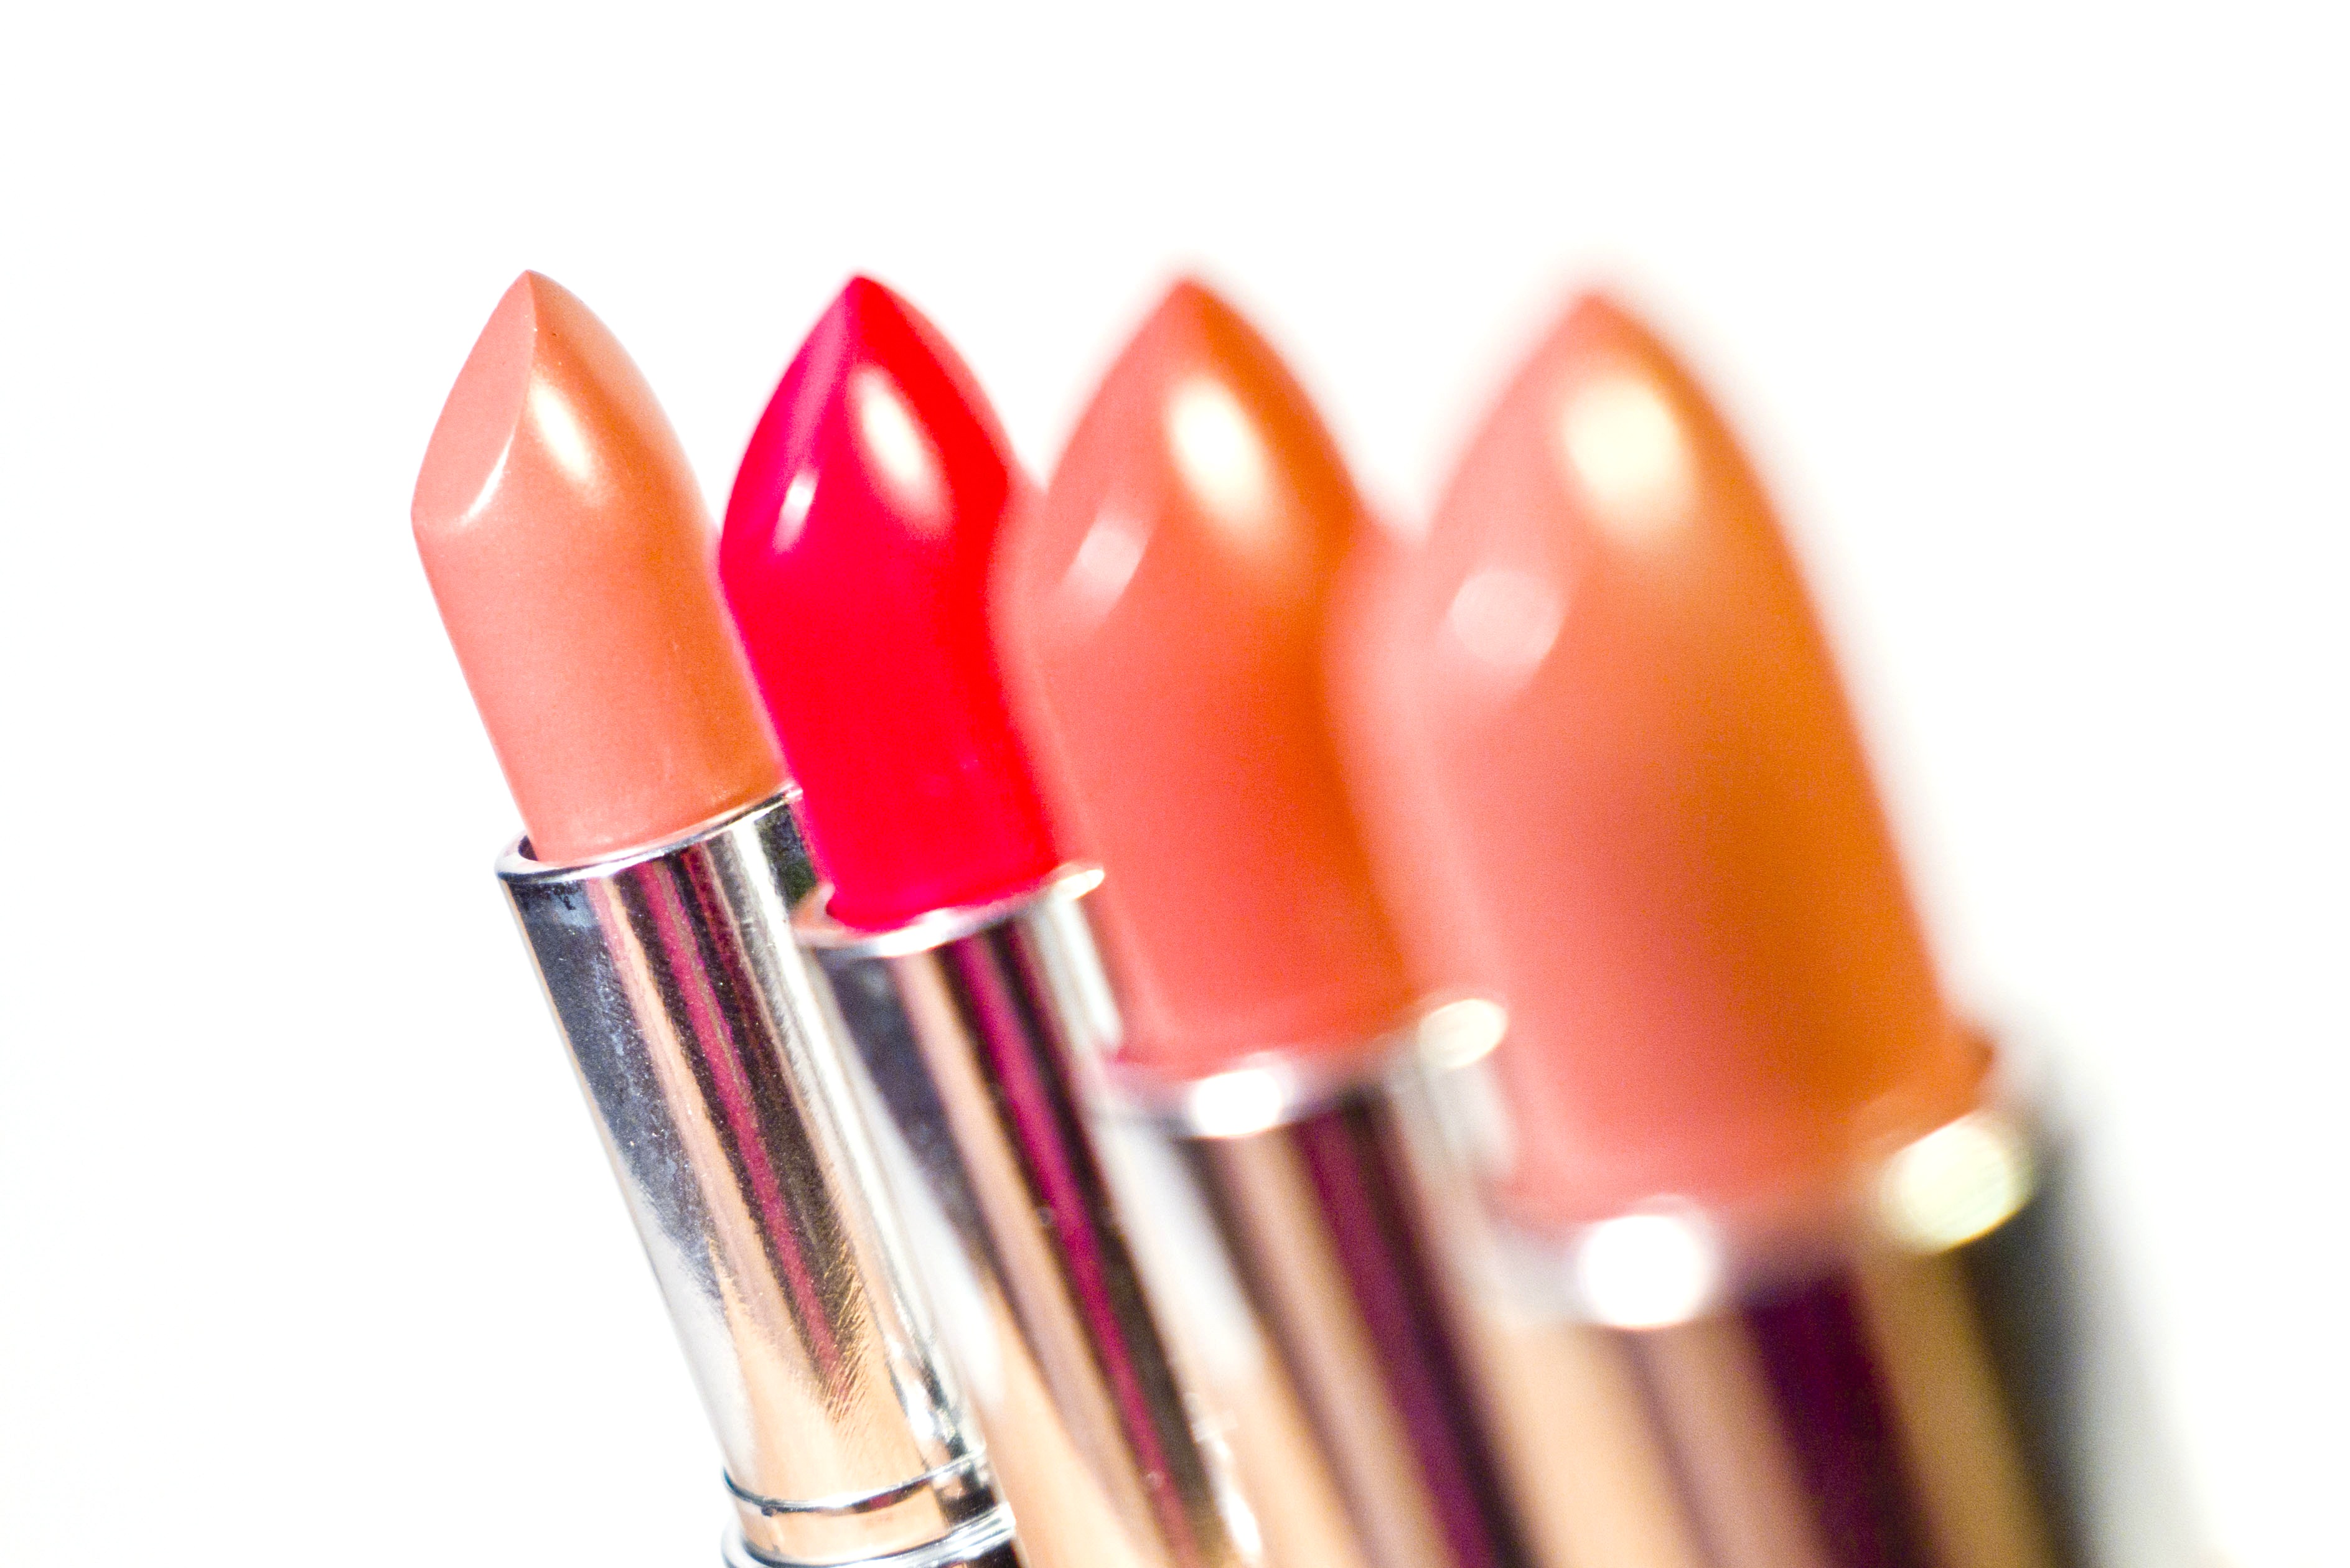
red, fashion, pink, lip, makeup, face, beauty, lipstick, cosmetics, the elegance